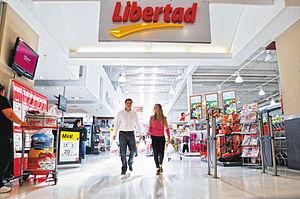
Supermarché Libertad en Argentine
Le groupe Casino est un groupe français de distribution fondé en 1898 par Geoffroy Guichard. À la différence de ses principaux concurrents français, le groupe Casino a fait le pari de développer une stratégie multi-enseignes dans les années 1990 sous l’égide de son Président-directeur général, Jean-Charles Naouri.